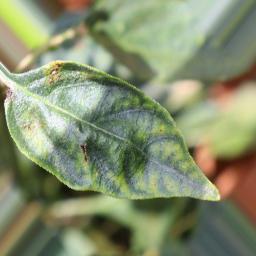
Label: healthy